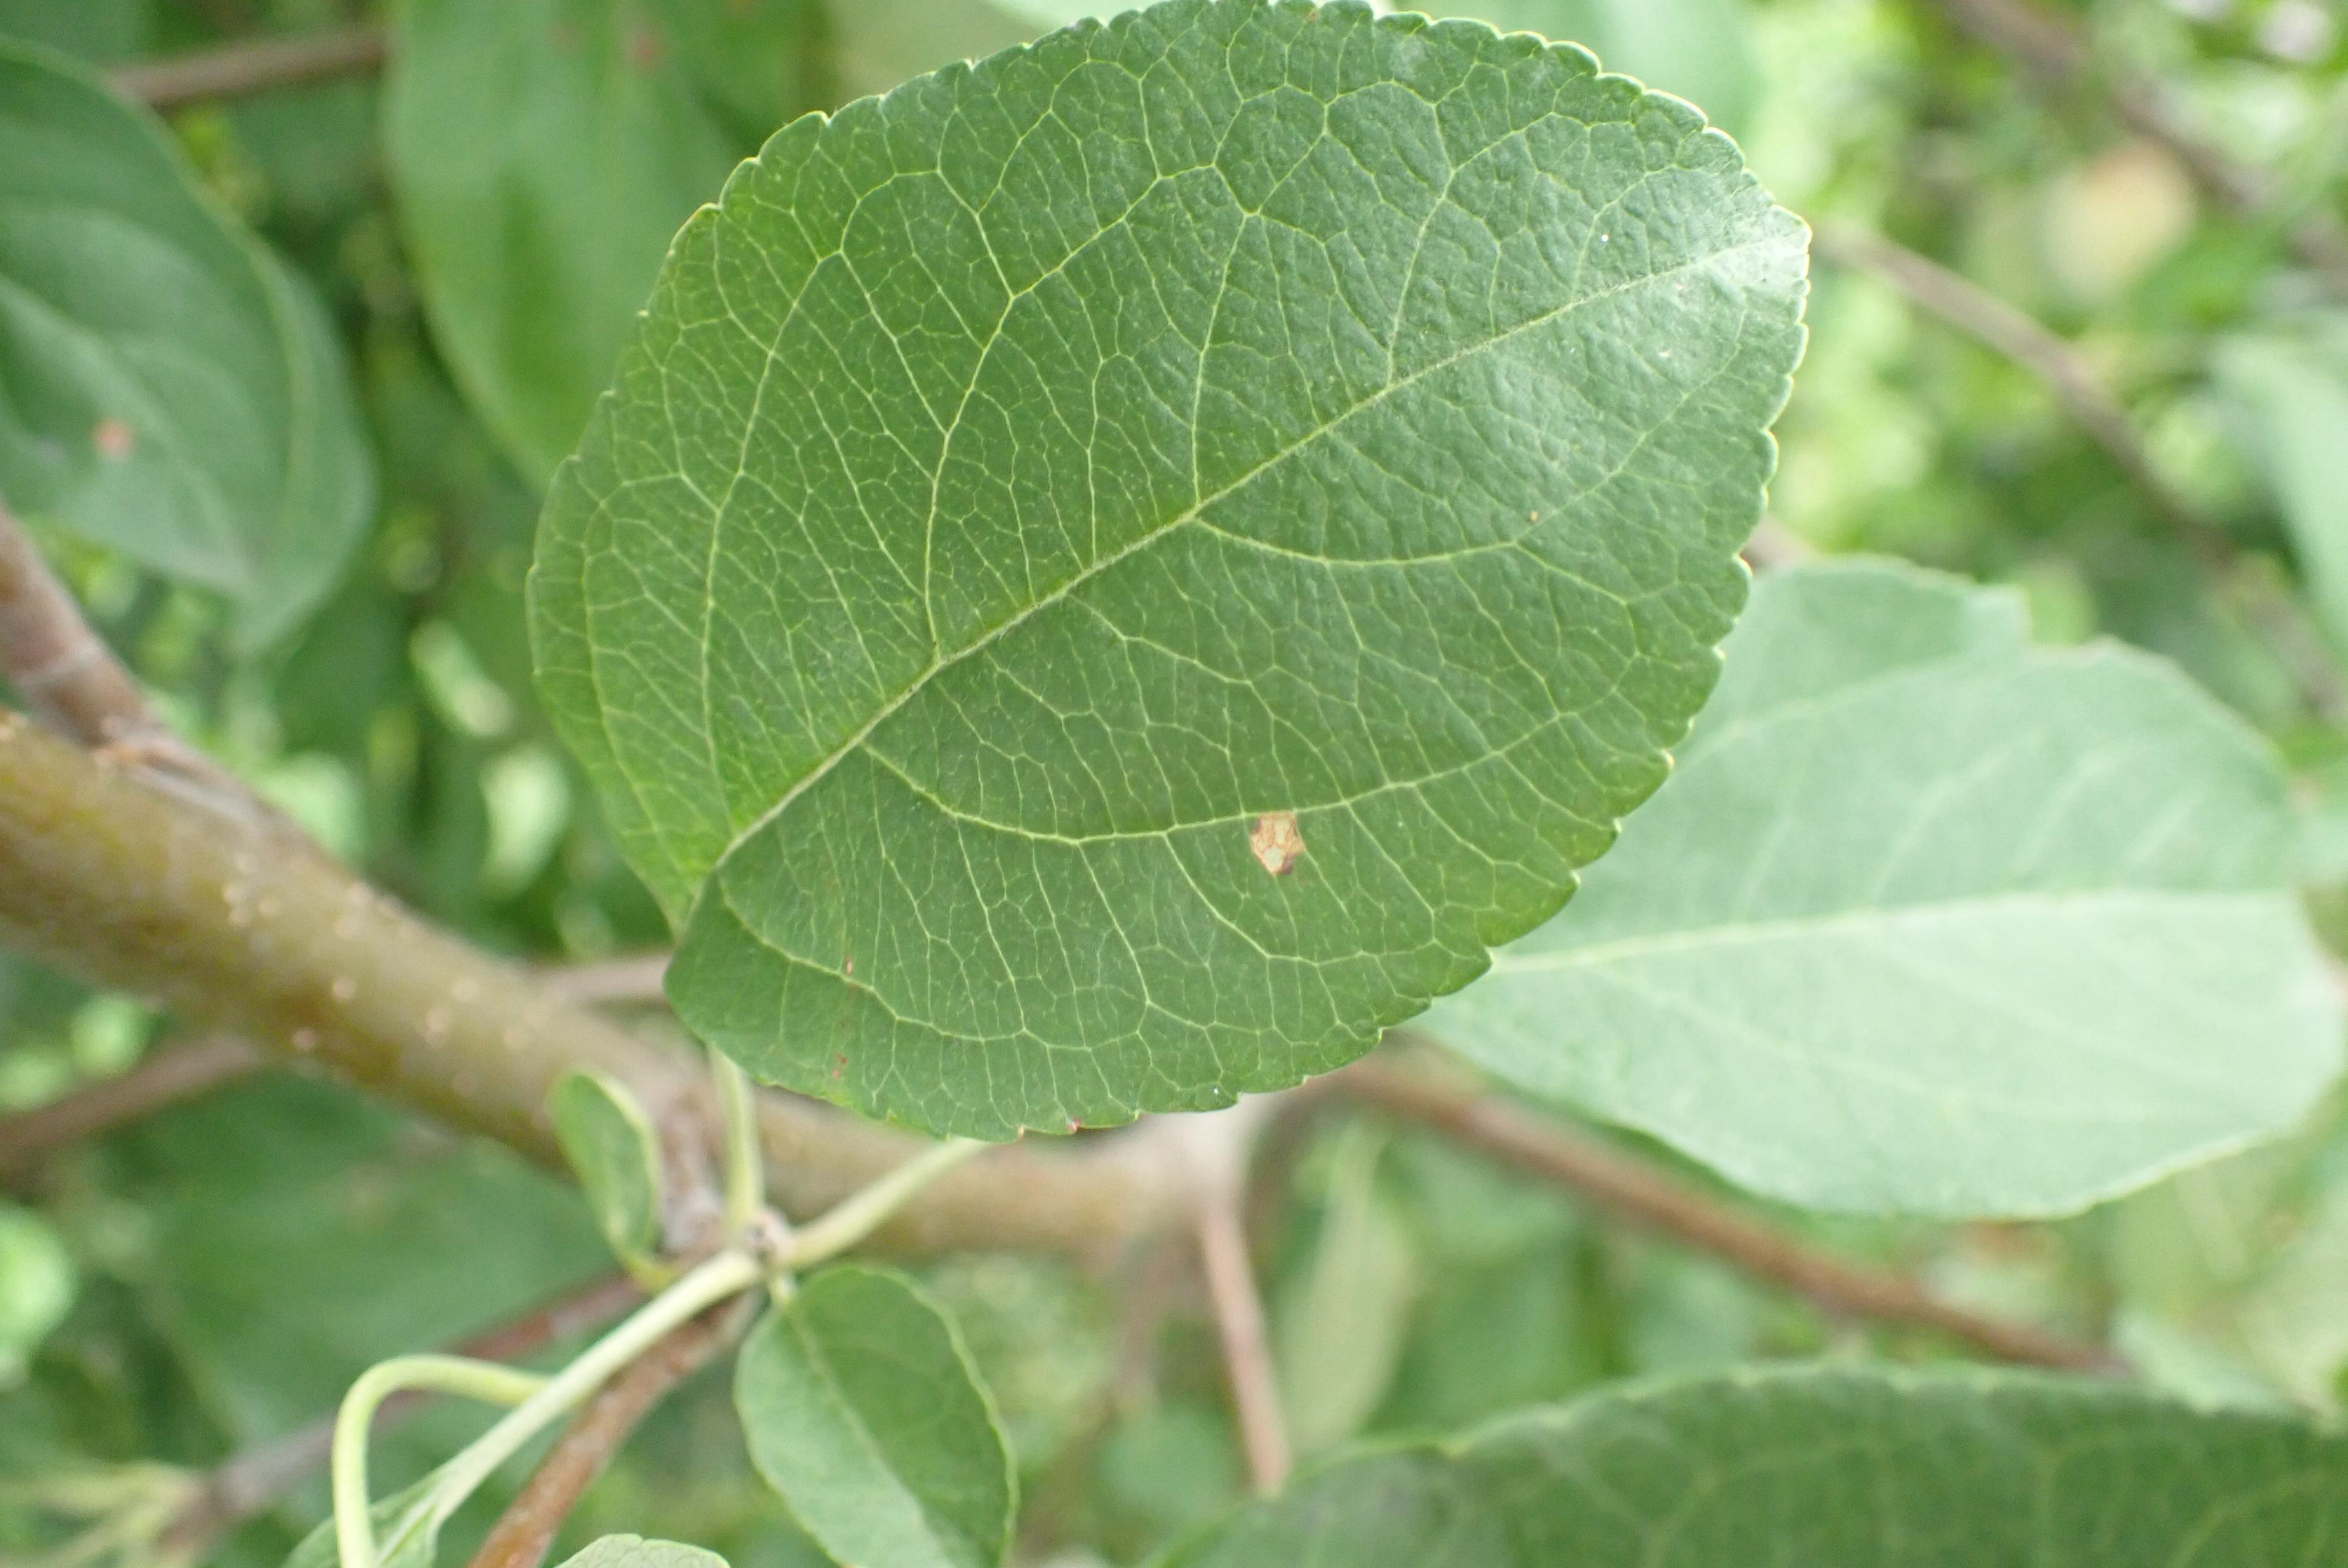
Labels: frog_eye_leaf_spot